Astronomy in the medieval Islamic world

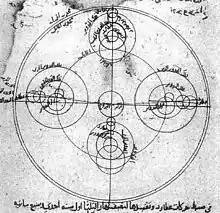
Ibn al-Shatir's model for the appearances of Mercury, showing the multiplication of epicycles using the Tusi-couple, thus eliminating the Ptolemaic eccentrics and equant.

Several works of Islamic astronomy were translated to Latin starting from the 12th century.